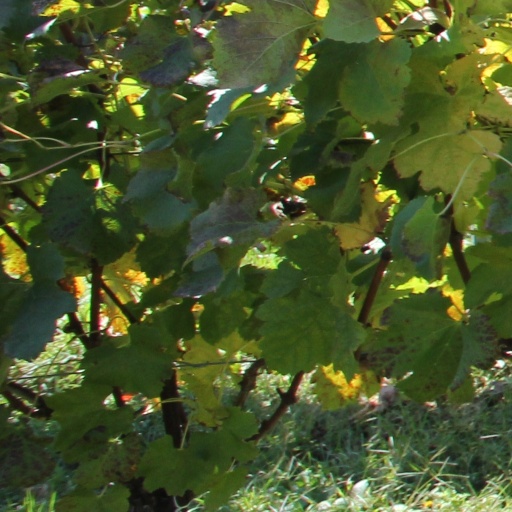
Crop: grape